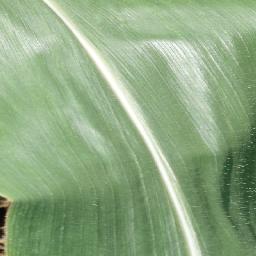
Label: Corn_(Maize)___Healthy